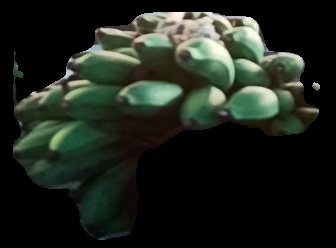
Variety: rasbale
Grade: grade2